Sandhuravirey

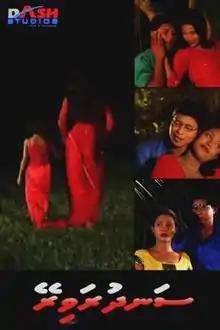
Official film poster

Sandhuravirey is a 2002 Maldivian horror film directed by Amjad Ibrahim. Produced by Hassan Ali under Dash Studio, the film stars Yoosuf Shafeeu and Mariyam Nisha in pivotal roles.